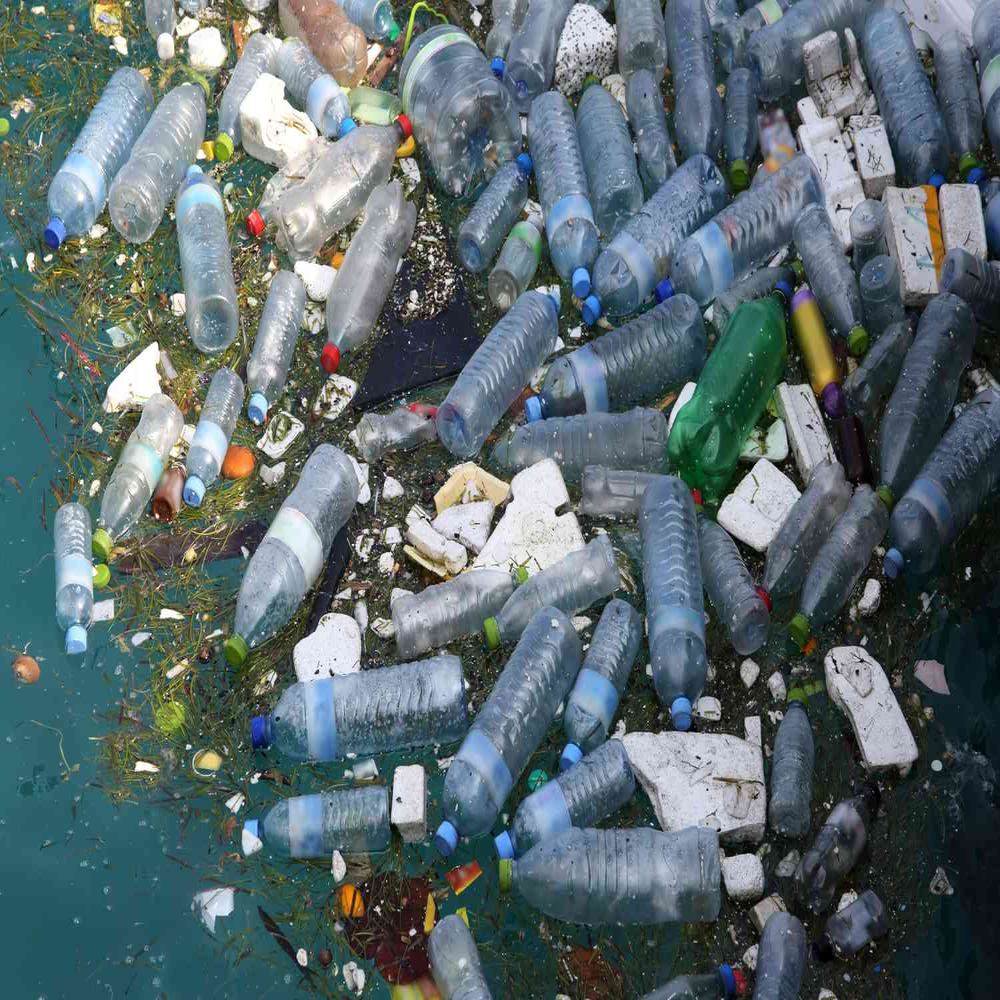
Body of water present: yes
Land polluted: no
Water polluted: yes
Pollution percentage: 80%